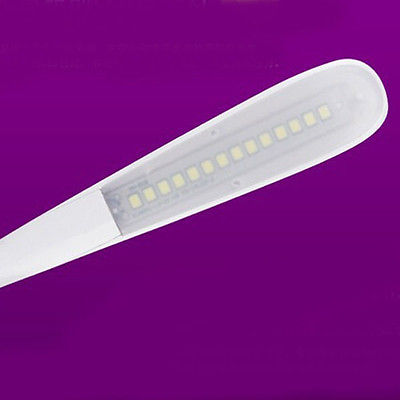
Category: lamp